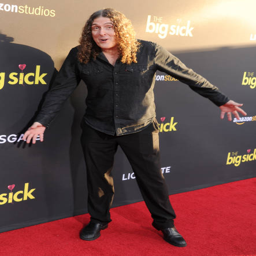
rock artist arrives at the premiere .